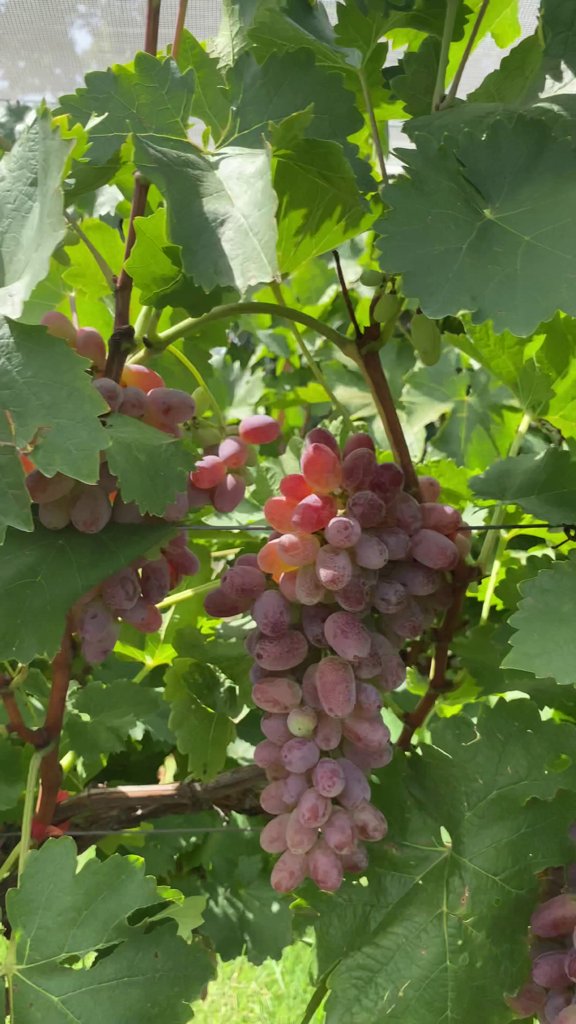
Berries visible: 107
Grape clusters: 4